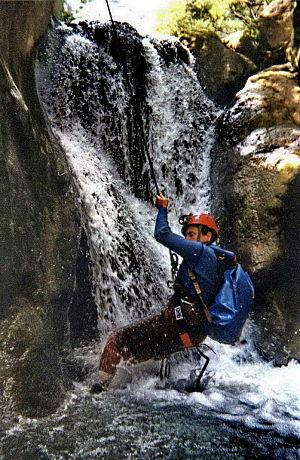
Siagne de a Pare, canyoning
Escragnolles est une commune française située dans le département des Alpes-Maritimes en région Provence-Alpes-Côte d'Azur. Le Tresor dóu Felibrige de Frédéric Mistral donne les formes Escragnolo et Escregnoro comme toponymes. Ses habitants sont appelés les Escragnollois.